Crucifix (Cimabue, Santa Croce)

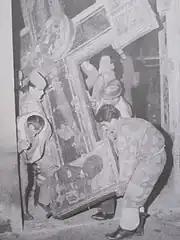
Rescuing the cross from the flood of 1966

The crucifix was installed in the church of Santa Croce at the end of the thirteenth century. The church flooded in 1333 and 1557, but only experienced serious flood damage in 1966 when the banks of the Arno river burst and flooded Florence. During the event thousands of artworks were damaged or destroyed and the "Crucifix" lost 60% of its paint. By 1966 it was returned to display at the lower Museo dell' Opera, which is at a lower elevation and closer to the waterline than the Santa Croce church, where it had been located during earlier floods. The water level reached the height of Christ's halo and took large tracts of paint when it retreated. The water deposited oil, mud and naphtha on the wood frame, which further swelled from soakage, forcing the panel to expand and bend, cracking the paint-work.